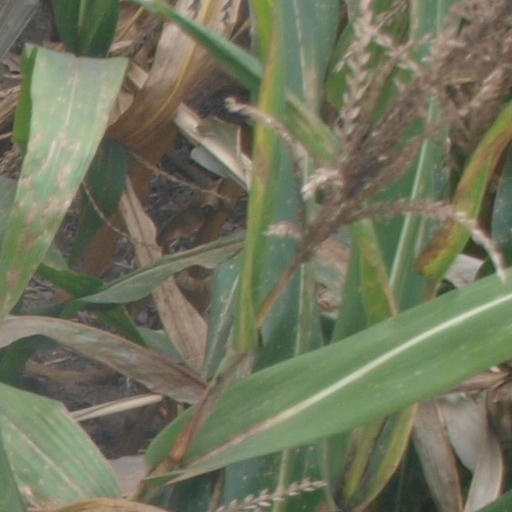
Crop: maize; corn